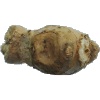
Label: Ginger Root 1